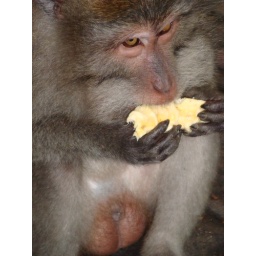
A monkey muches down on banana goodness in the monkey forest @ Ubud